Mineo Ōsumi

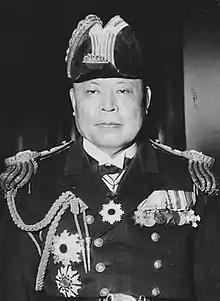
Japanese Admiral Baron Mineo Ōsumi

Baron was an admiral in the Imperial Japanese Navy and served twice as Minister of the Navy of Japan during the volatile 1930s.